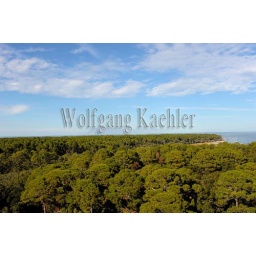
Usa, south carolina, near beaufort, hunting island state park, view from lighthouse of forest with loblolly pine trees